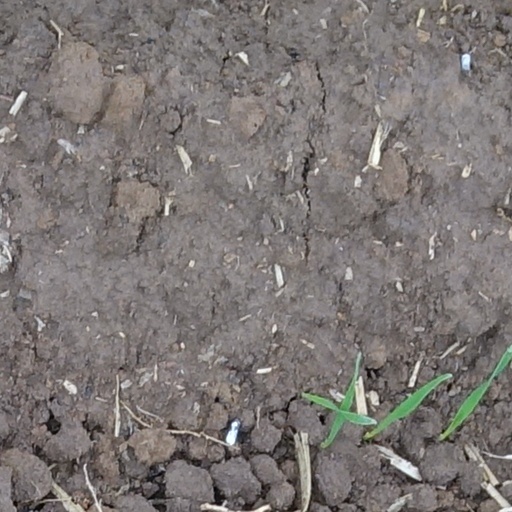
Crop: wheat